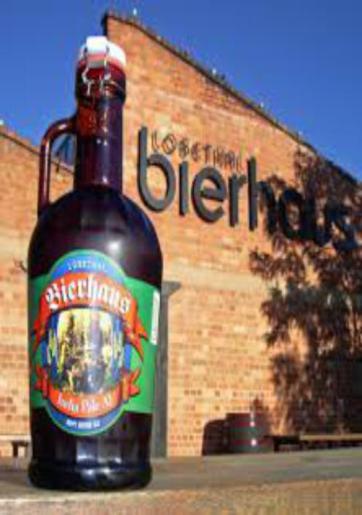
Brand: lobethal bierhaus
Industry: Food